Lotus T128 (Le Mans Prototype)

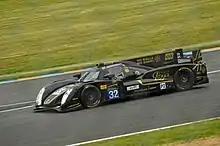
The T128's black and gold livery was designed by automotive futurist Daniel Simon.

Altair Engineering's computer-aided design software was used for the car study. ADESS engineers used the HyperMesh tool to obtain numerical simulations using finite elements. Finally, the use of the Radioss software enabled the simulation of crash tests, which influenced the design of the monohull's front nose. The scale wind tunnel at the Mercedes-Benz Formula One team's Brackley headquarters was used to develop the design's aerodynamics. Choose stated that the car's aerodynamics were the main priority in its design, and he took a similar approach to his years in Formula One. The rollover protection structure is integrated into the carbon fibre reinforced polymer chassis. Automotive futurist Daniel Simon designed the car's black and gold livery. The suspension setup at the front and rear of the vehicle was a double wishbone pushrod actuated torsion bar with dampers housed inside the car's monocoque. It had bodywork elements that directed airflow into the chassis.